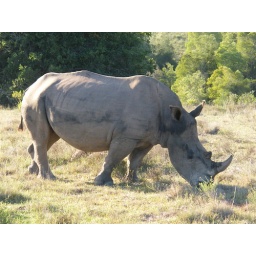
DSCF9791 female white rhino in shamwari game reserve